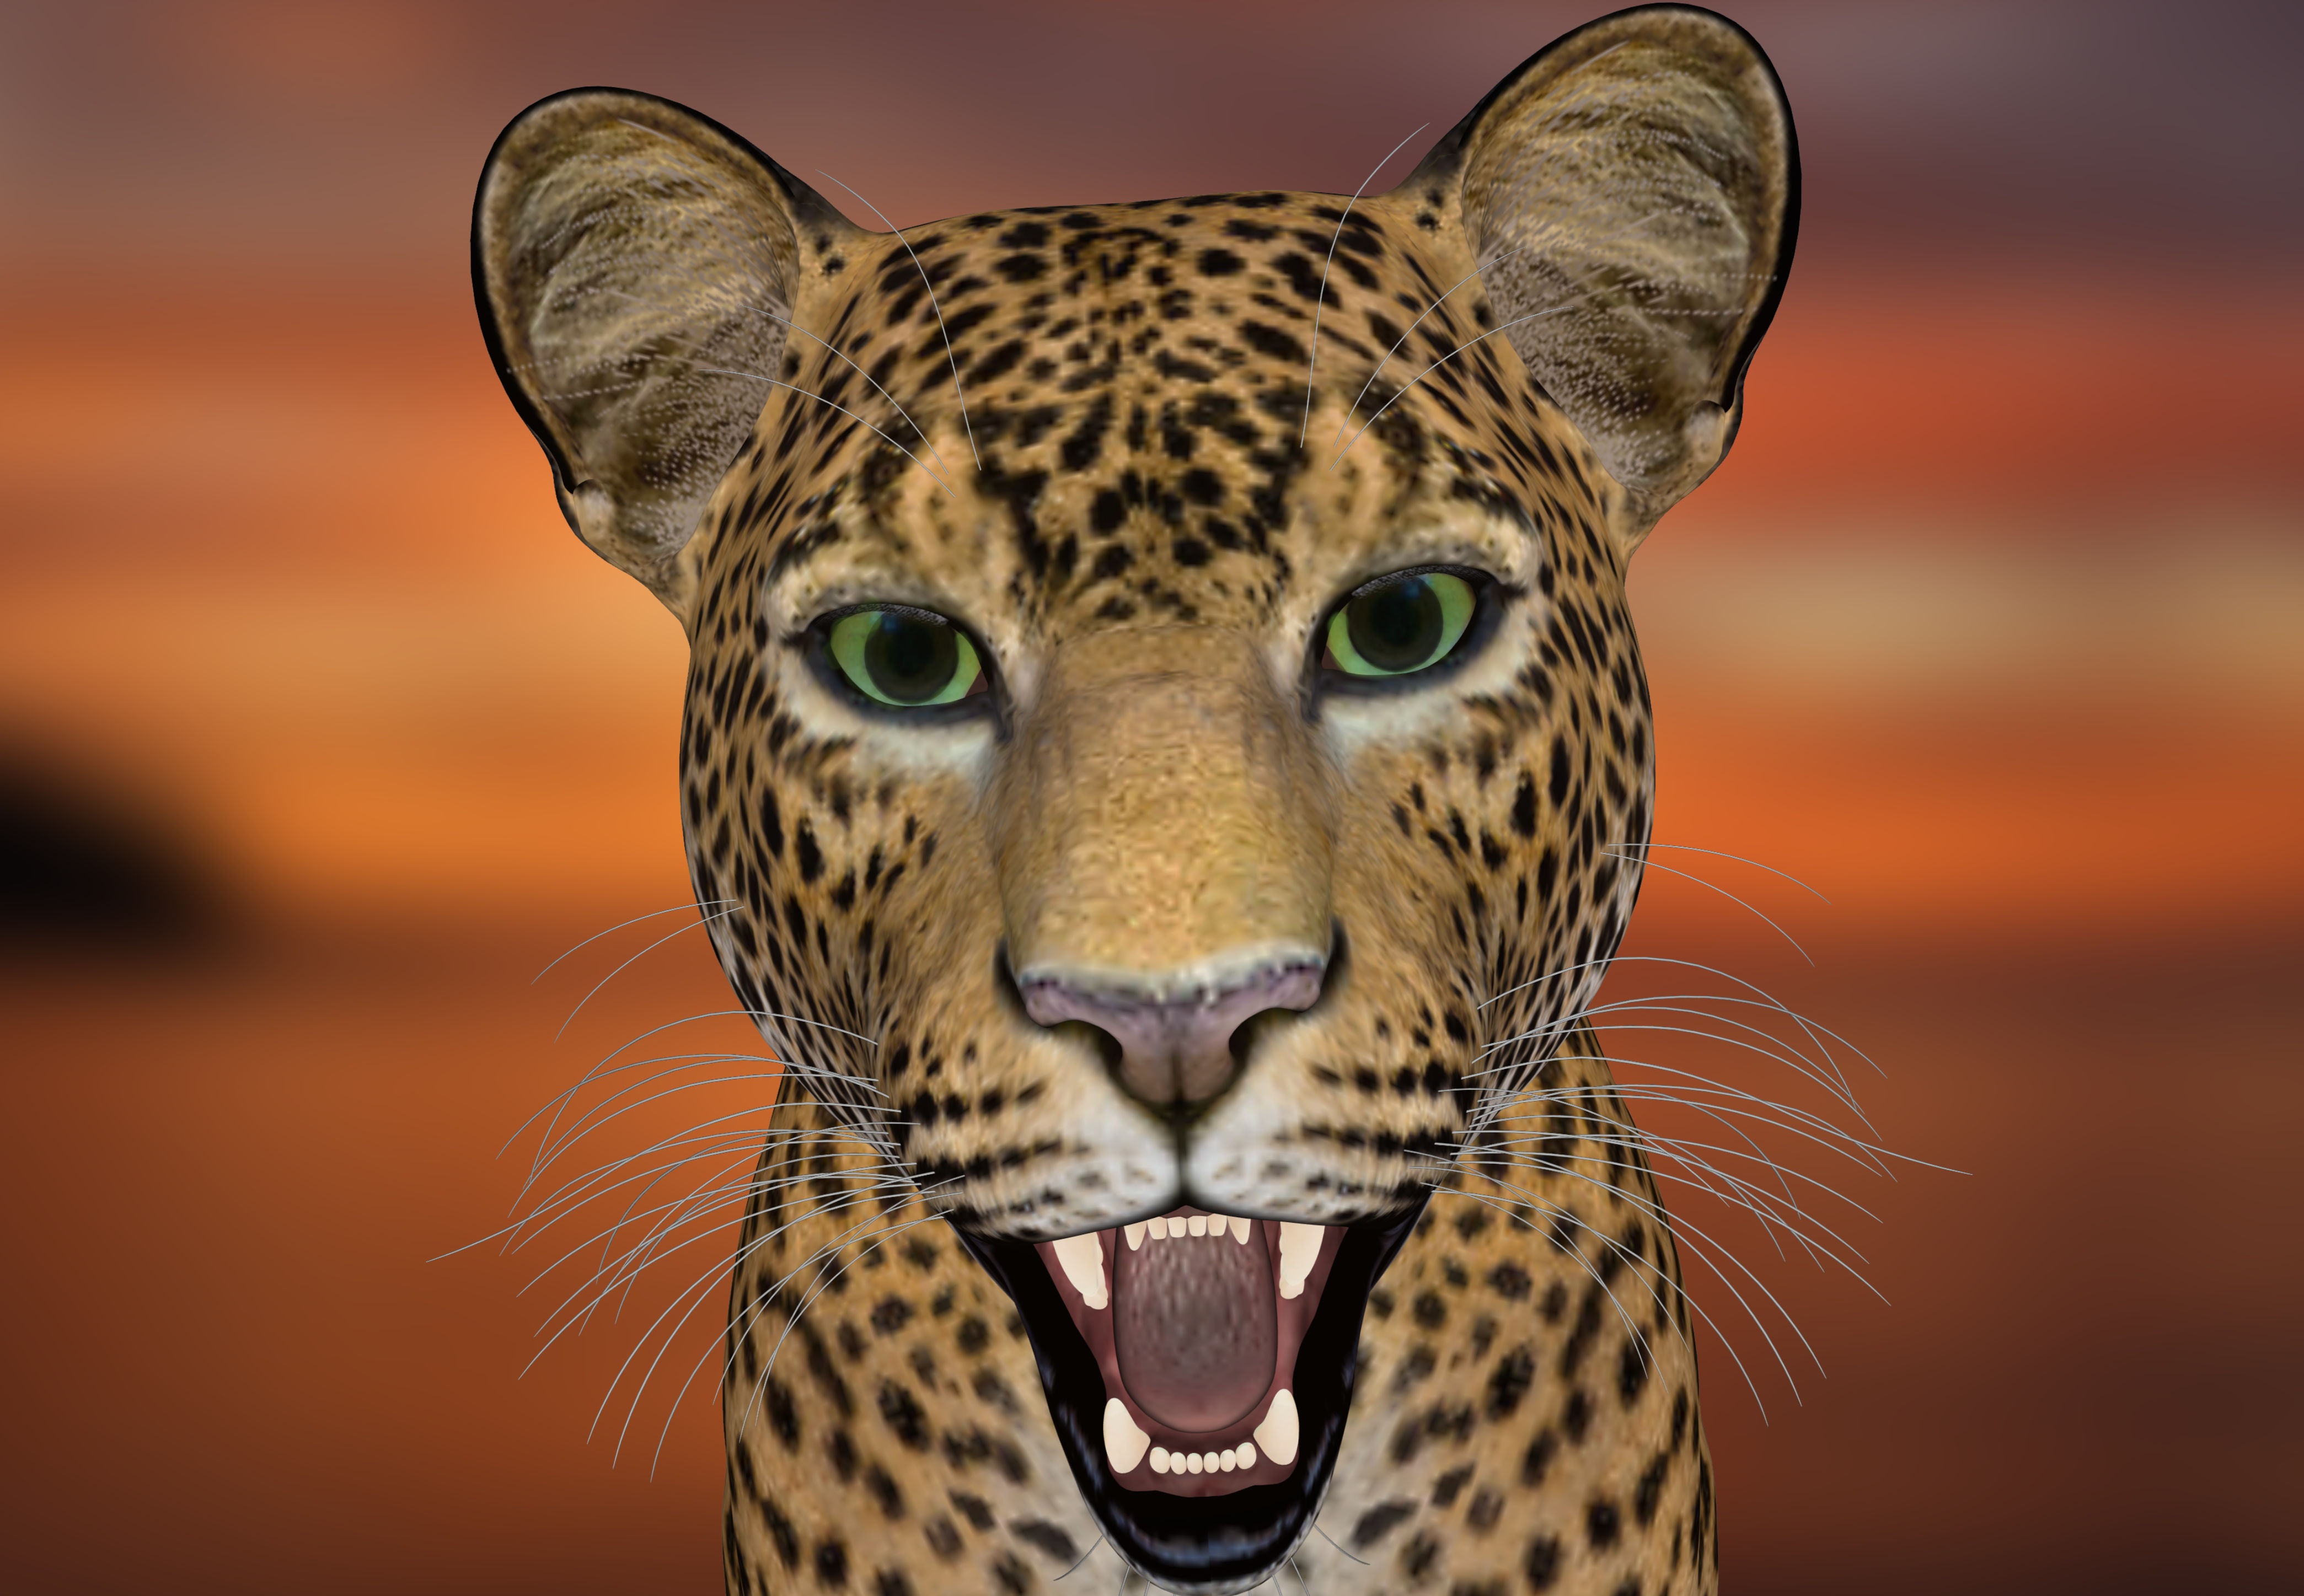
nature, animal, wildlife, fur, africa, mammal, predator, fauna, leopard, big cat, close up, wild animal, whiskers, roar, snout, vertebrate, jaguar, wildcat, animal world, stains, animal portrait, big cats, cat like mammal, carnivoran, leopard head